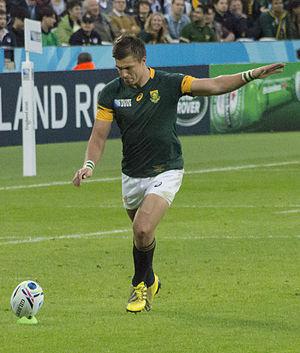
Handré Pollard est un joueur sud-africain de rugby jouant au poste de demi d'ouverture. De 2013 à 2019, il a joué pour les Blue Bulls en Currie Cup et pour la franchise des Bulls en Super Rugby. En 2019, il rejoint l'effectif du Montpellier HR.